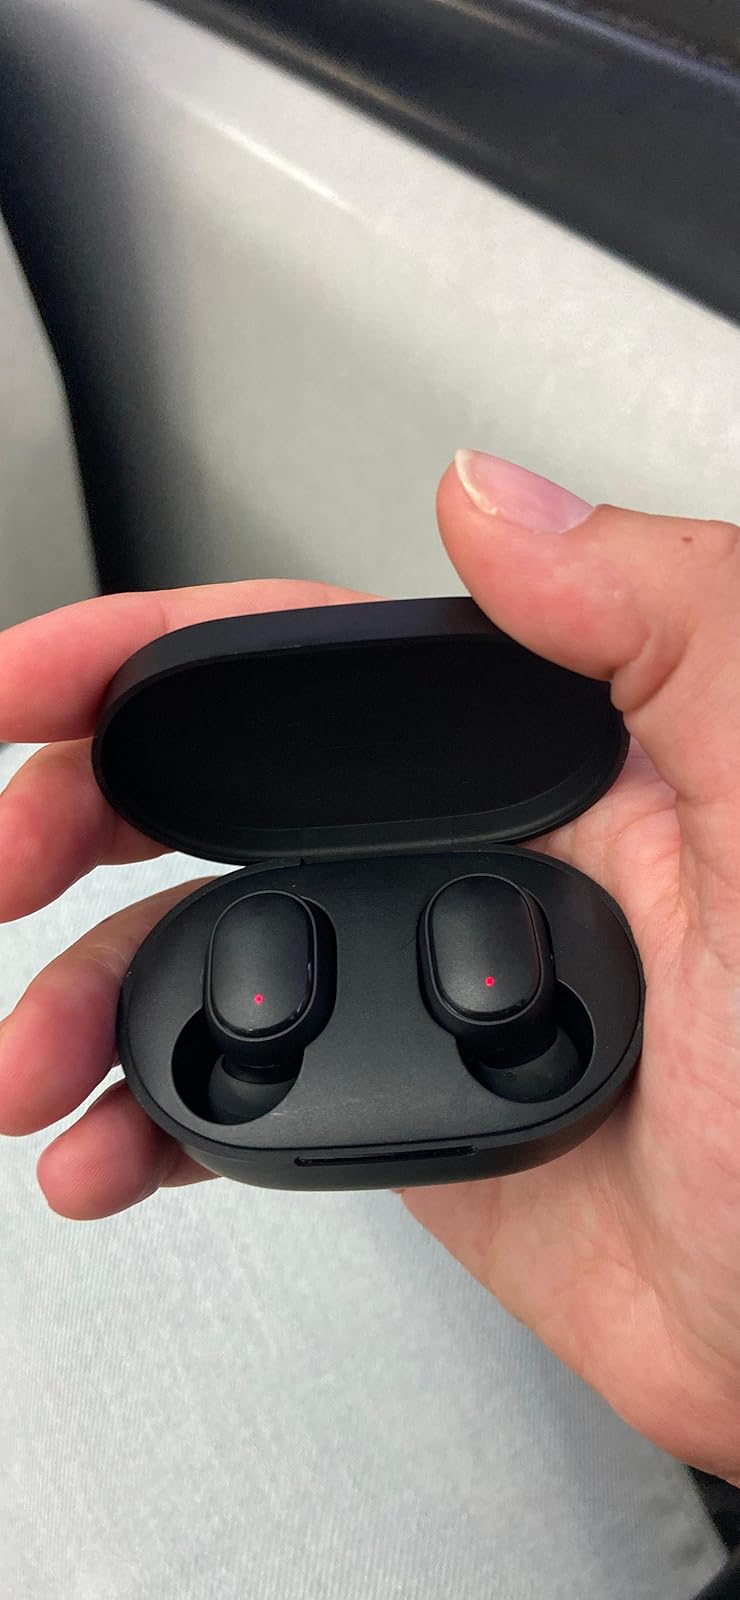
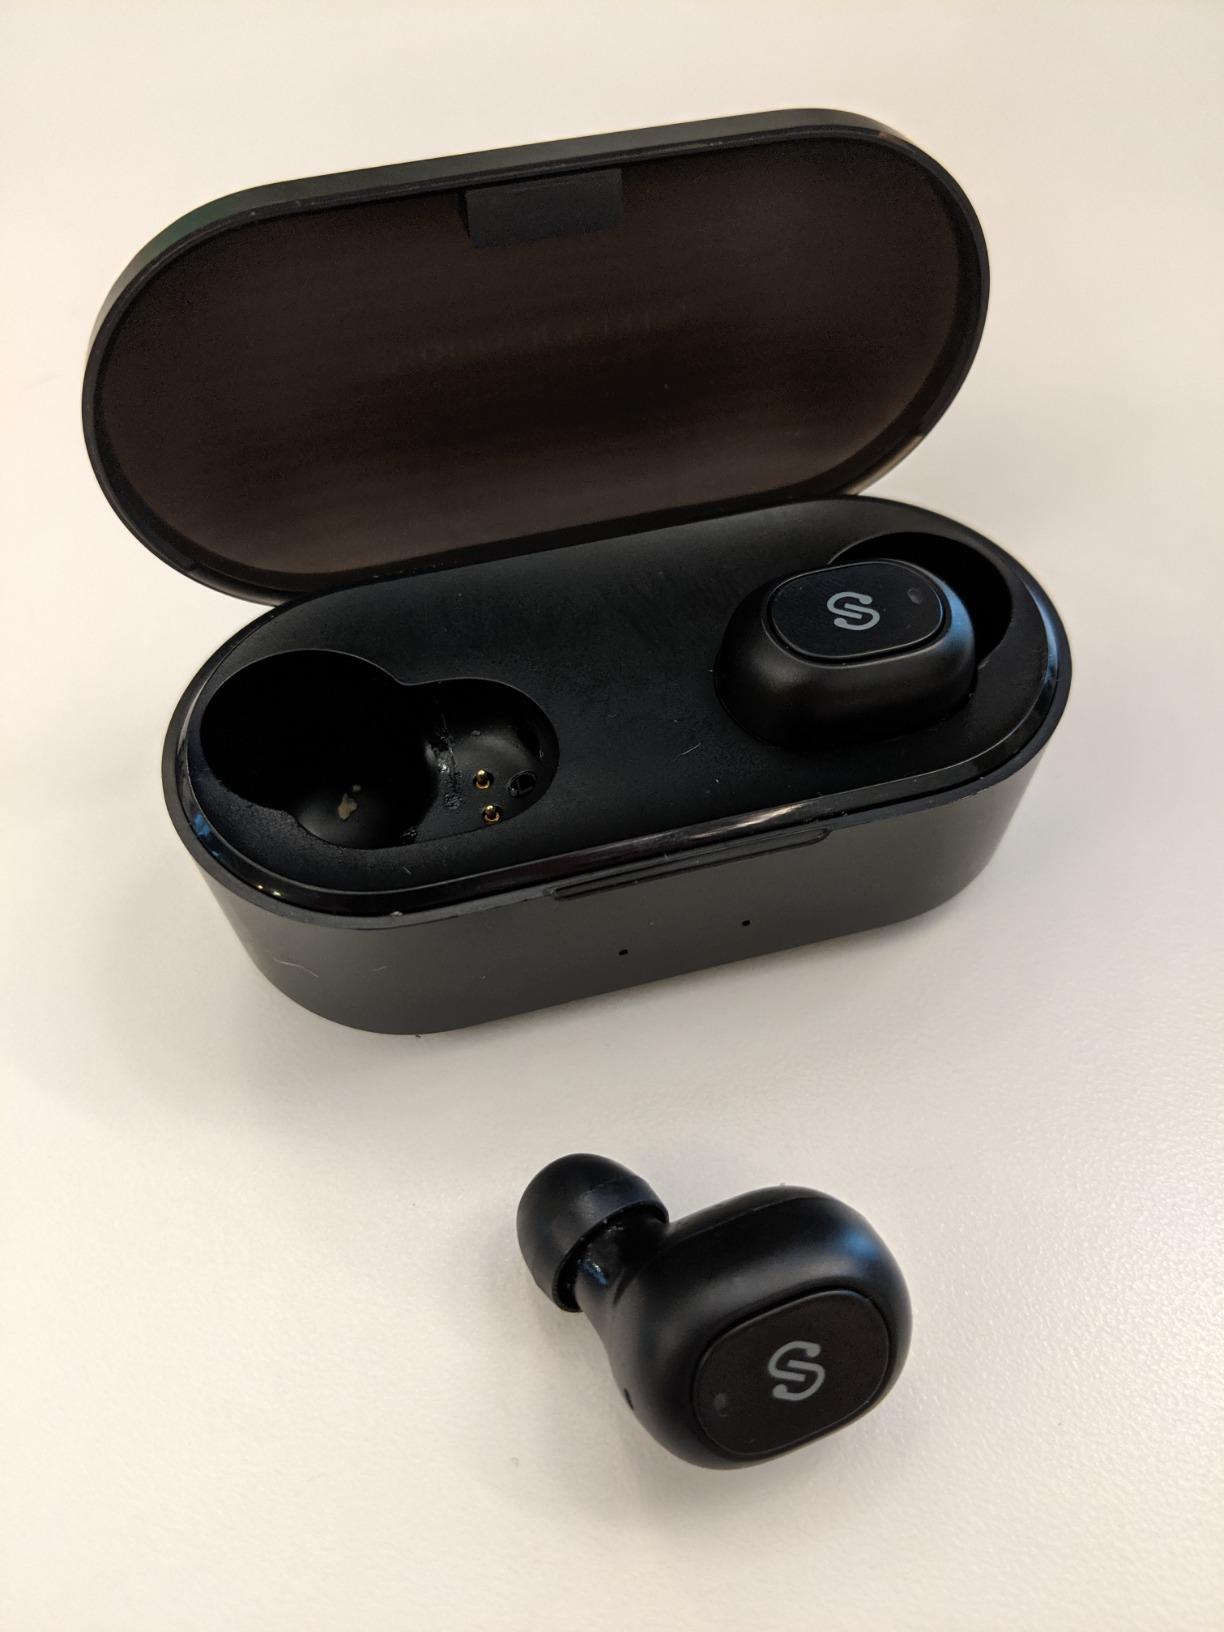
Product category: earbuds
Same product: no